Construction of the Minnesota State Capitol

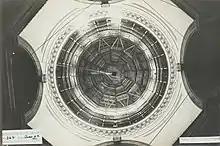
Minnesota State Capitol dome interior in an unfinished condition-1904

The commission advertised for designs in June 1894 and had received fifty-six proposals by the fall. Prominent architects M. Wheelwright of Boston and Henry Ives Cobb of Chicago advised the commission on selection. In their report to the commission on November 1, 1894, Wheelwright and Cobb chose five architects they believed were the best, even though none of the submissions had impressed the advising architects, and insisted none were deserving of quality construction materials, such as granite and other fine stone, and that limestone should be used instead. The five chosen architects were: